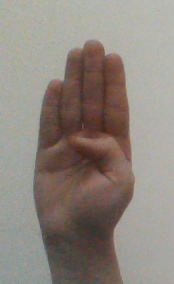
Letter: kaaf